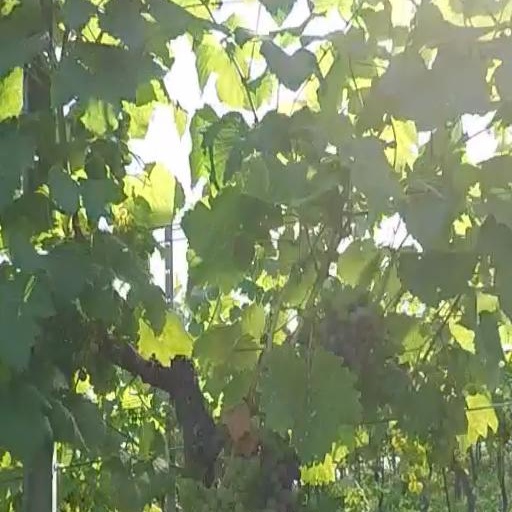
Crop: grape